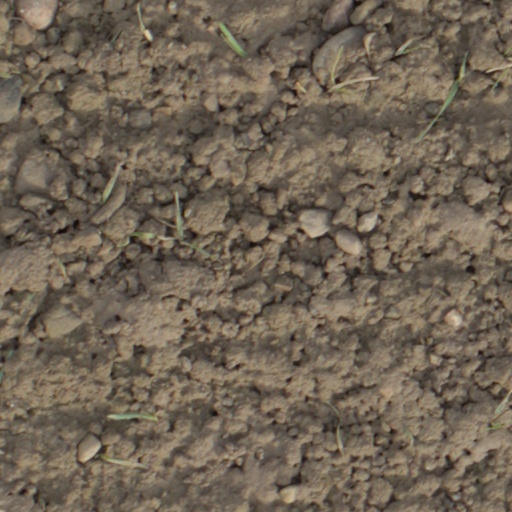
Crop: wheat